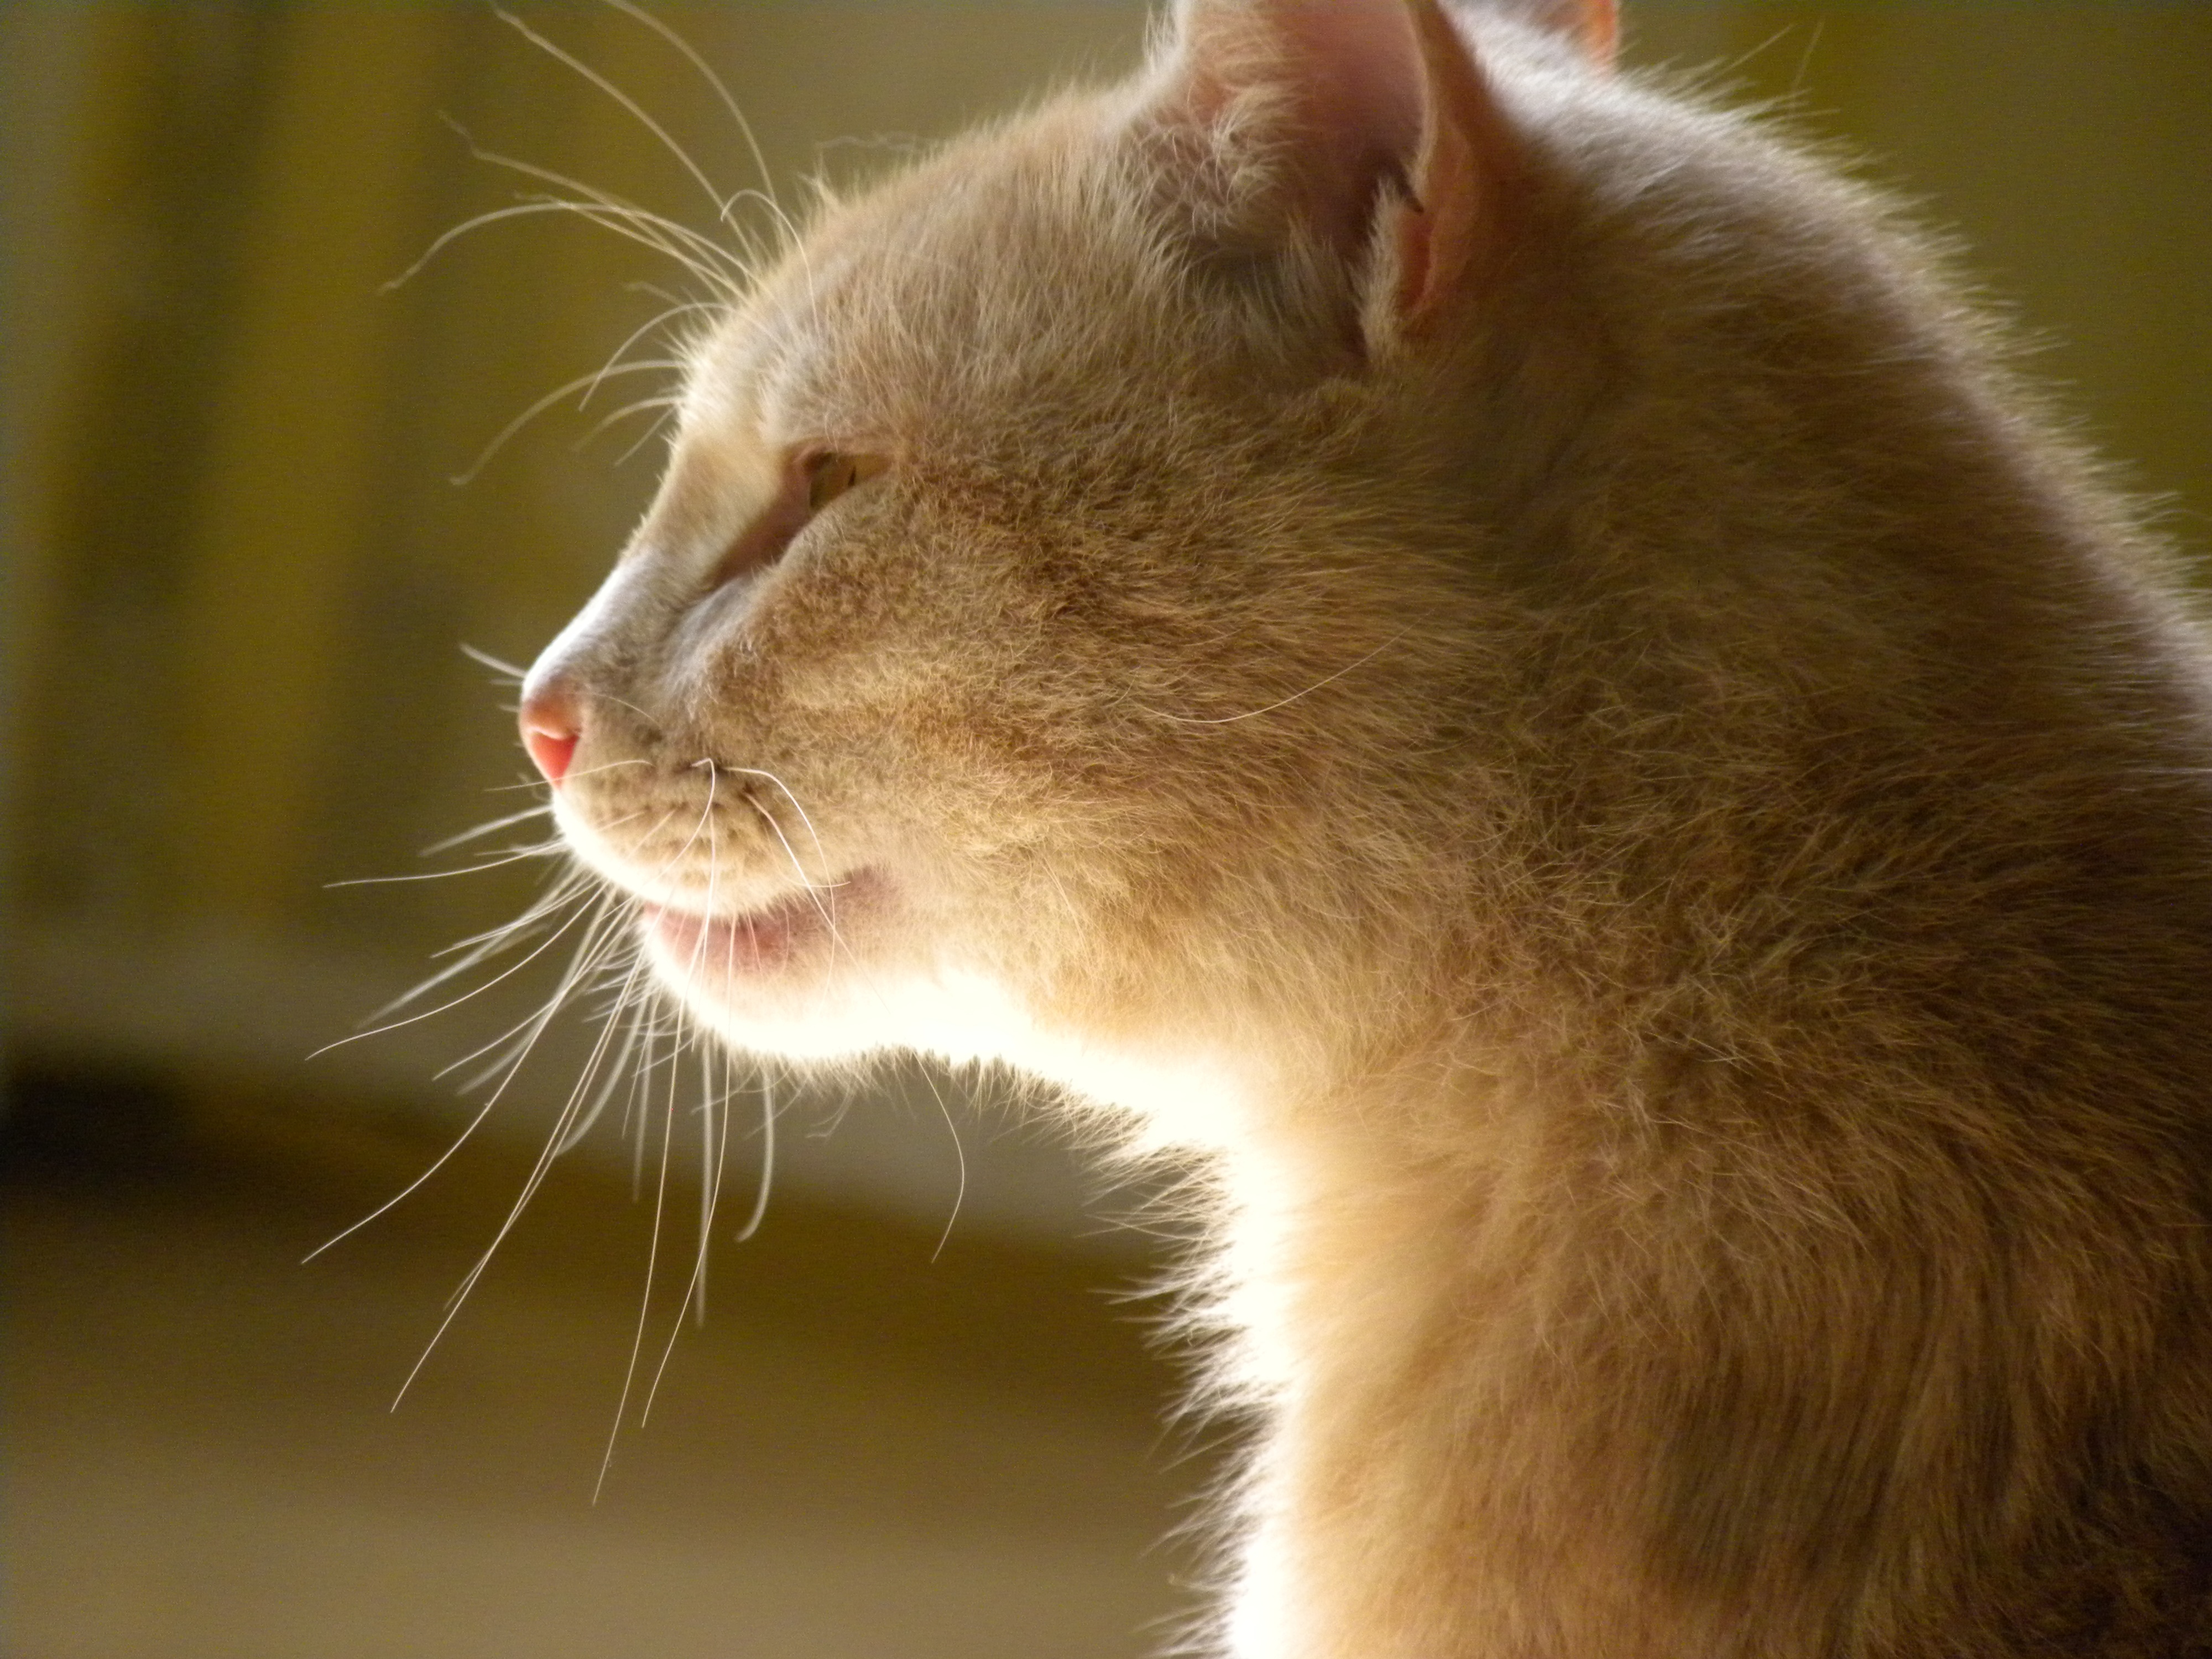
sunlight, pet, red, cat, feline, wash, mammal, fauna, yawn, close up, nose, whiskers, lazy, snout, vertebrate, domestic cat, wild cat, small to medium sized cats, cat like mammal, domestic short haired cat